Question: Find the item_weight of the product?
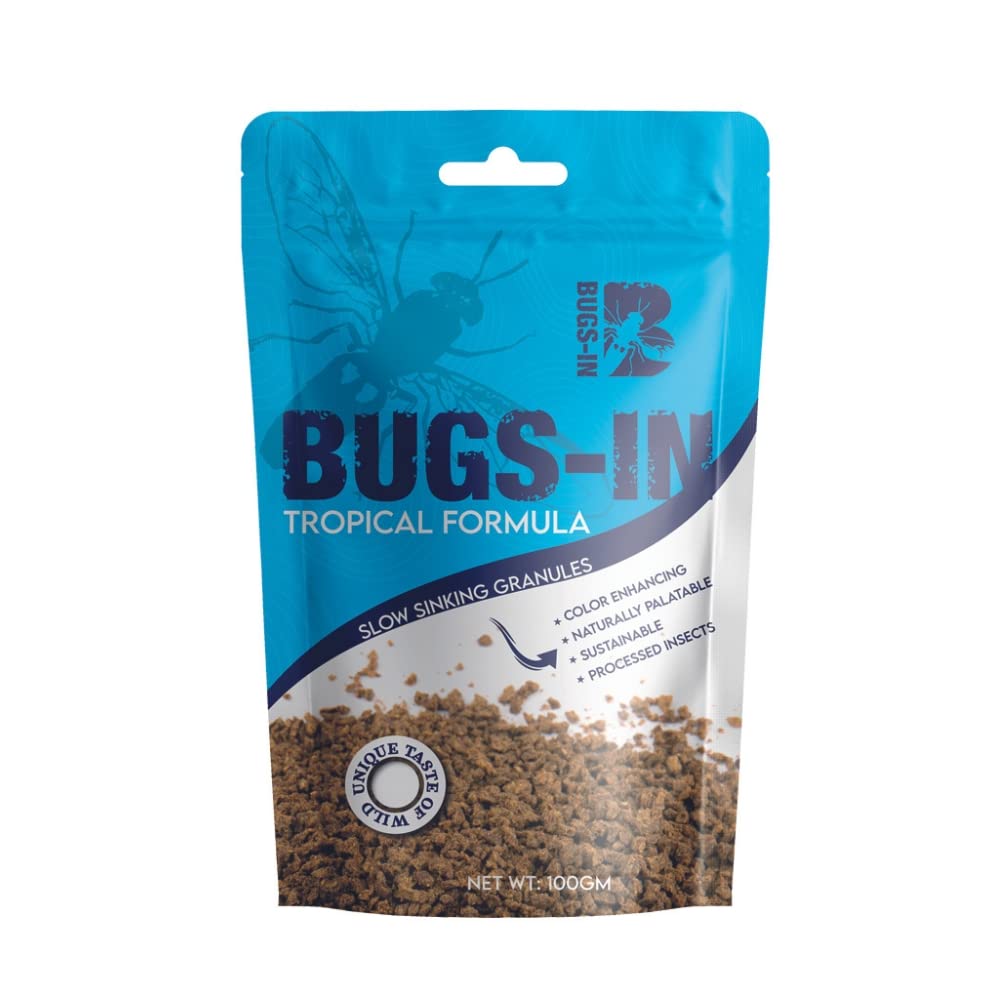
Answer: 100 gram